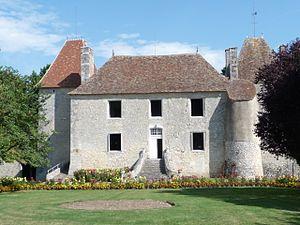
Photographie du château du Ry-Chazerat à Journet, dans la Vienne (Poitou -Charentes)
Nicolas Joseph Adolphe Godin de Lépinay de Brusly est un ingénieur des ponts et chaussées français né le 10 octobre 1821 au château de Moriolles sur la commune de Lissac-sur-Couze, et décédé à Paris le 13 janvier 1898).